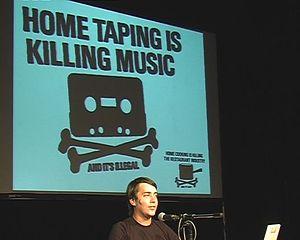
« Home Taping Is Killing Music », est le slogan d'une campagne contre la contrefaçon faite dans les années 1980 par la British Phonographic Industry. Avec la banalisation des magnétophones, la BPI craignait en effet que l'enregistrement à domicile ne causât une baisse des ventes d'enregistrements. Le logo, représentant un pavillon de pirates composé d'une silhouette de cassette audio sur deux os croisés, était sous-titré « and it's illegal ».